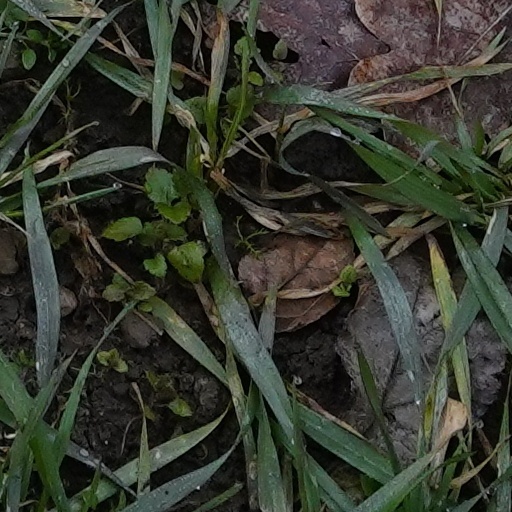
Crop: wheat